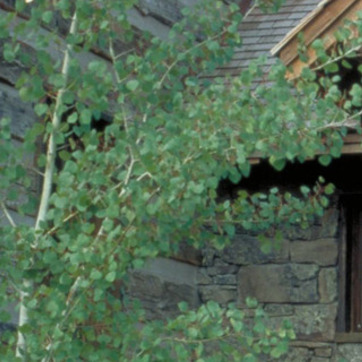
Material: foliage